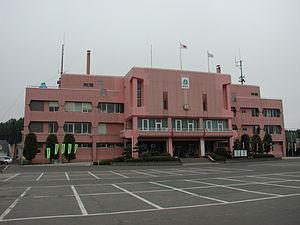
Tōhoku est un bourg situé dans le district de Kamikita, au Japon.